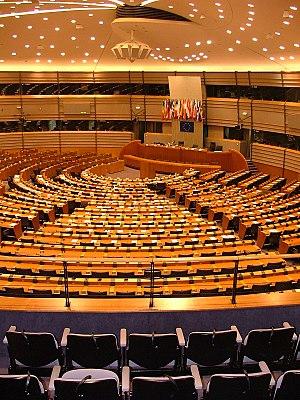
Le Parlement européen est l'organe parlementaire de l'Union européenne élu au suffrage universel direct. Il partage avec le Conseil de l'Union européenne le pouvoir législatif de l'Union européenne.